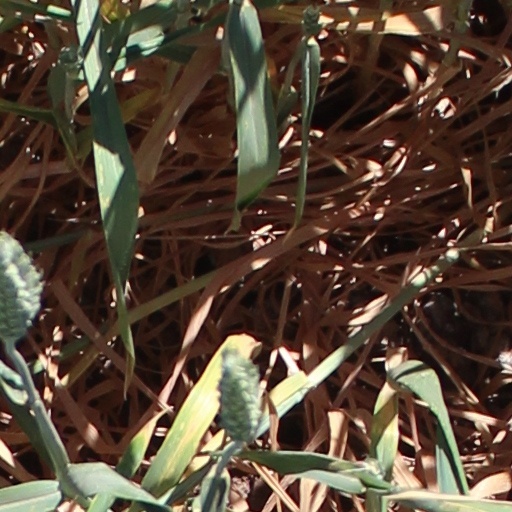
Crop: wheat